Antonio Salamone

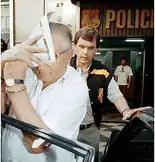
Arrest of Antonio Salamone in São Paulo in 1993

Antonio Salamone (12 December 1918 in San Giuseppe Jato – 31 May 1998 in São Paulo) was a member of the Sicilian Mafia and a member of the first Sicilian Mafia Commission. His nickname was “il furbo” – the cunning one.